Judith Woodsworth

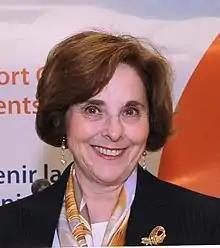
Woodsworth in 2010

Judith Weisz Woodsworth (born 1948) is a Canadian academic and university administrator, having formerly served as President of Concordia University and Laurentian University.